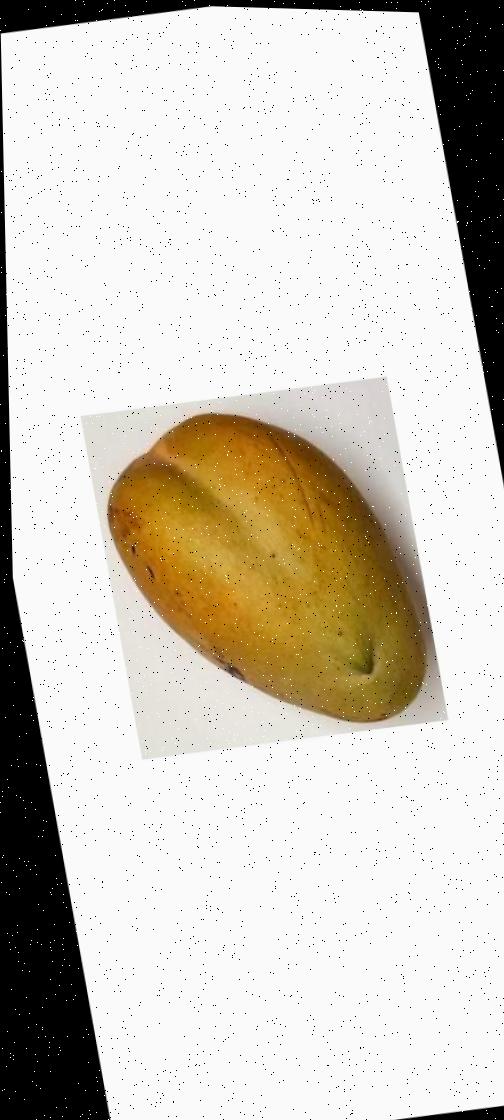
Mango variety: Bari-11